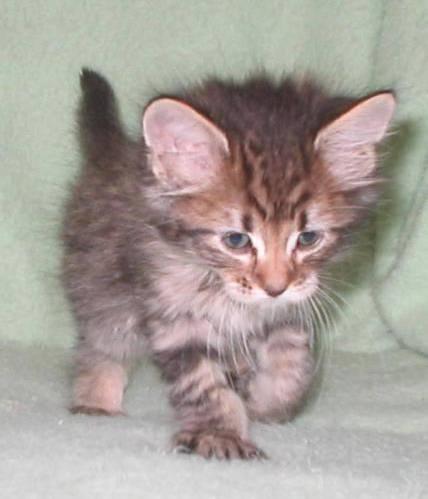
cat